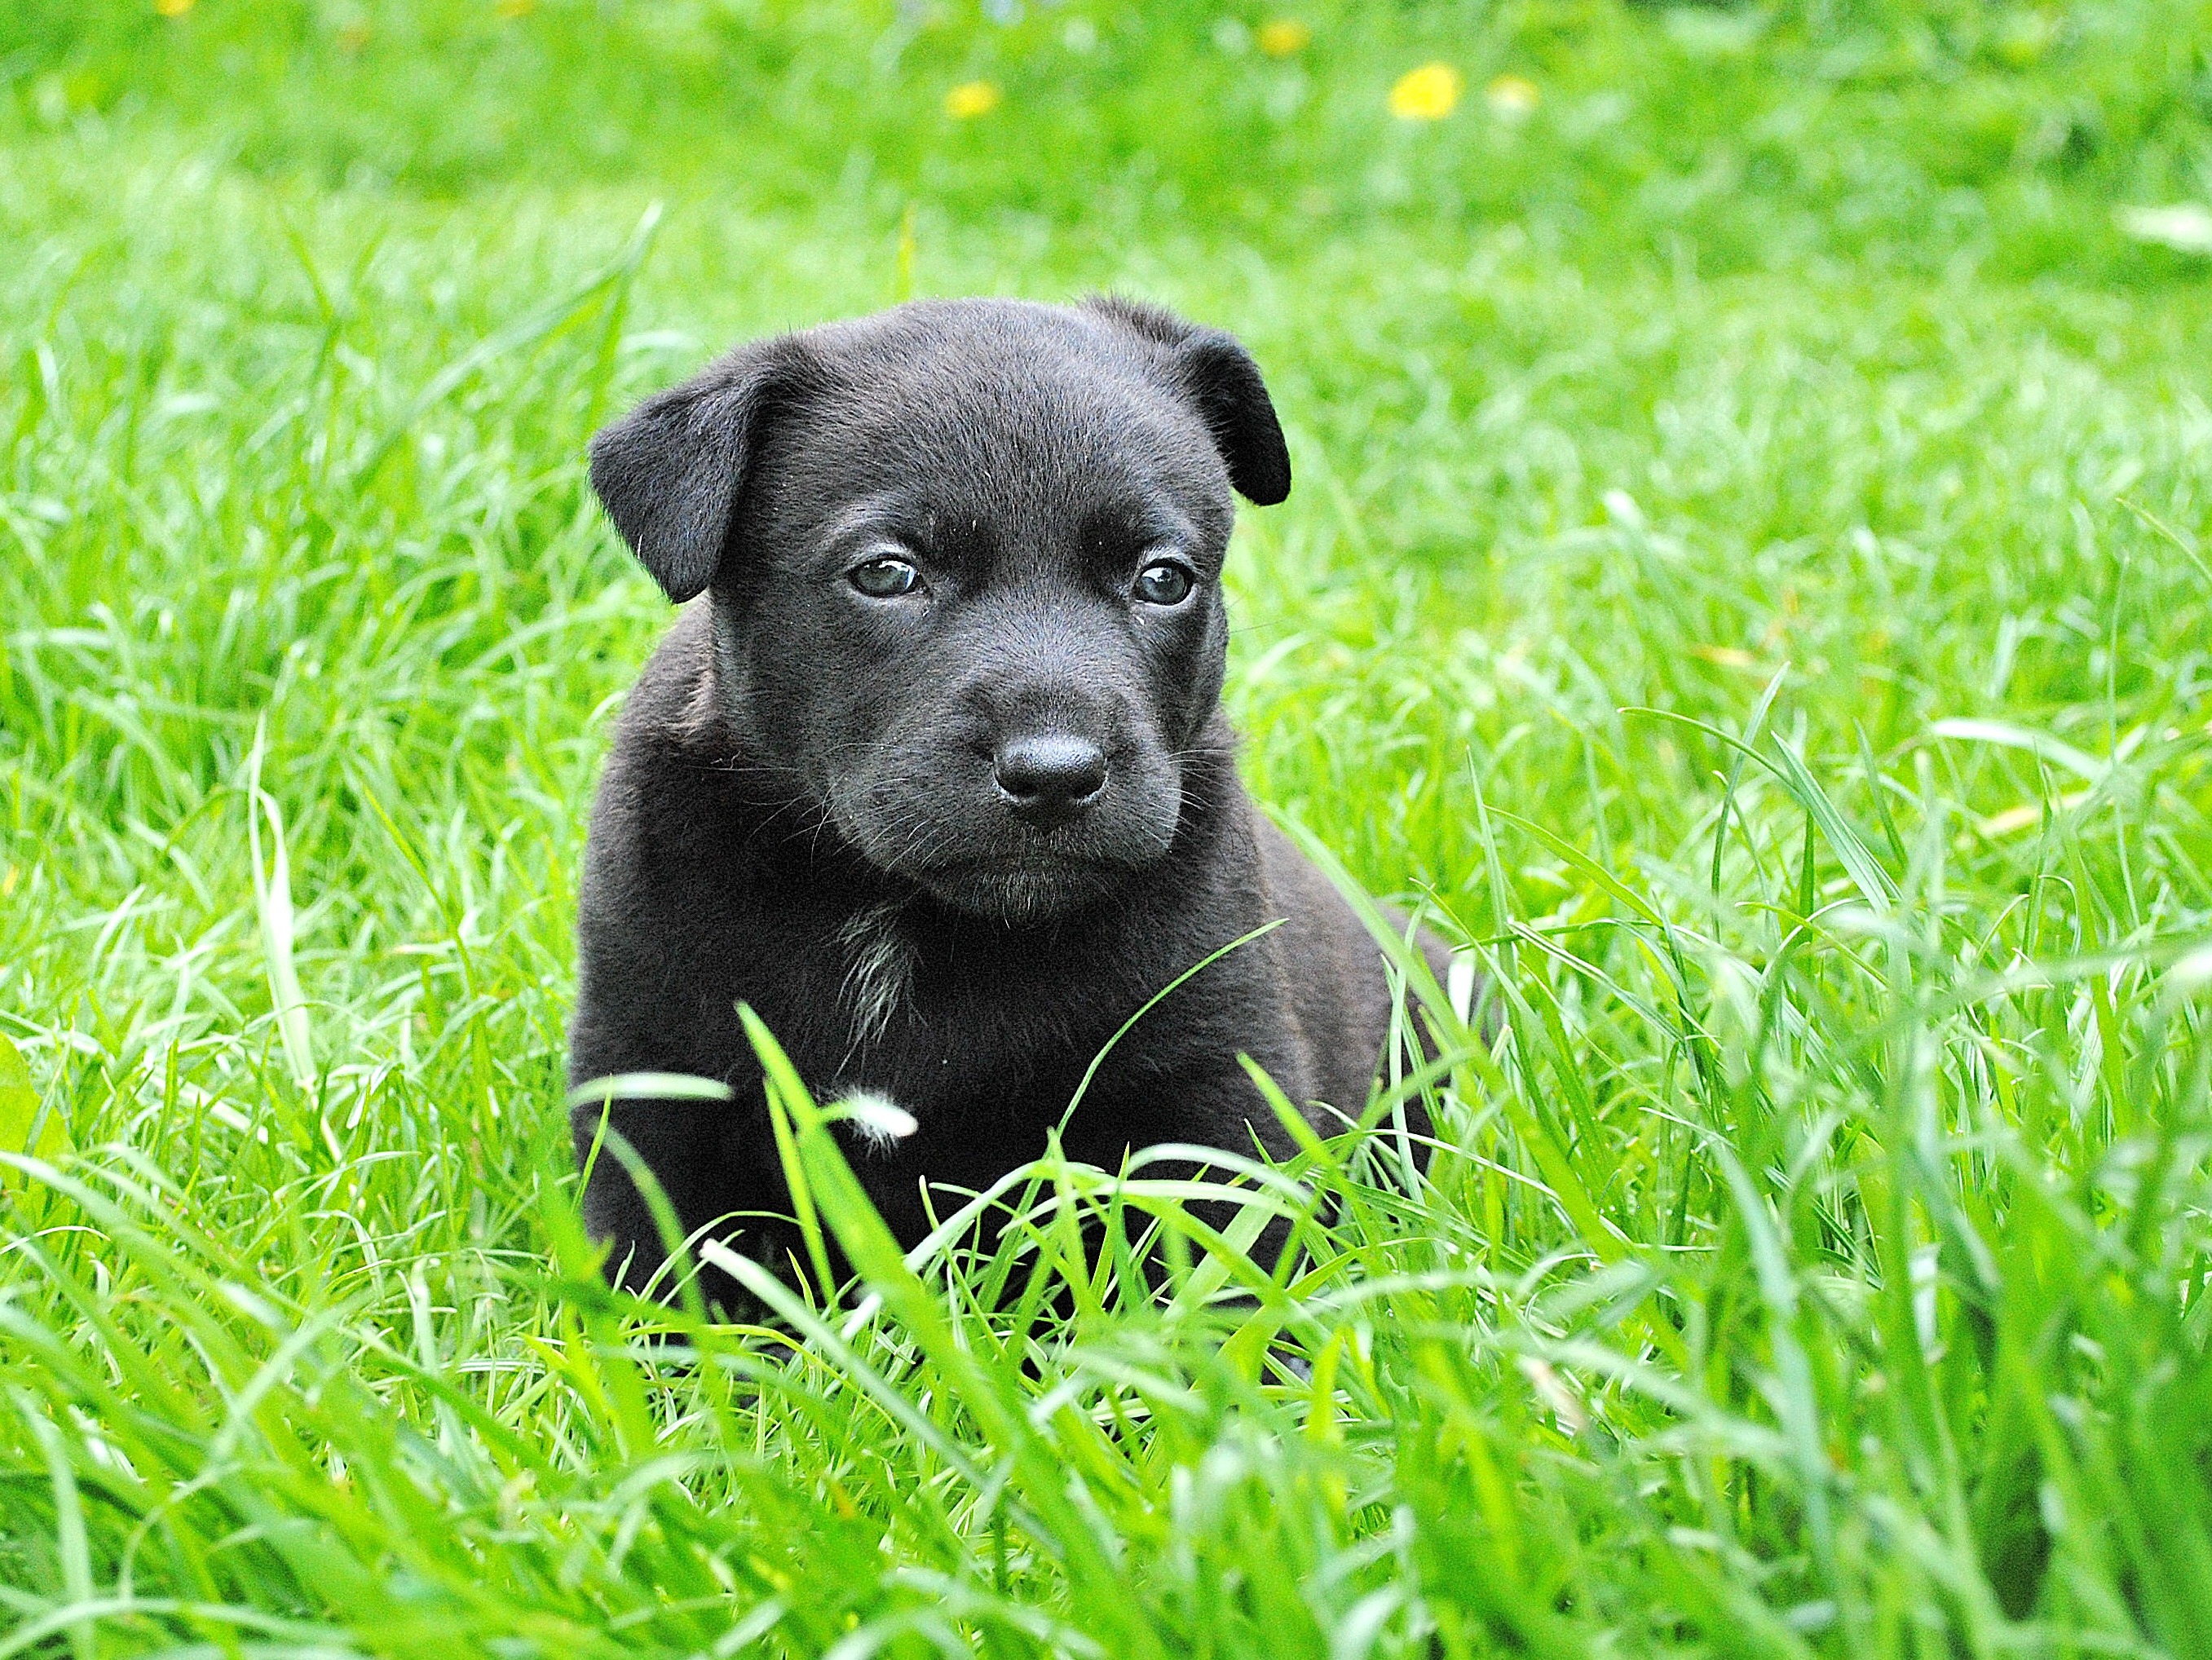
grass, lawn, puppy, dog, mammal, vertebrate, labrador retriever, dog breed, animal portrait, small dog, patterdale terrier, dog like mammal, dog breed group